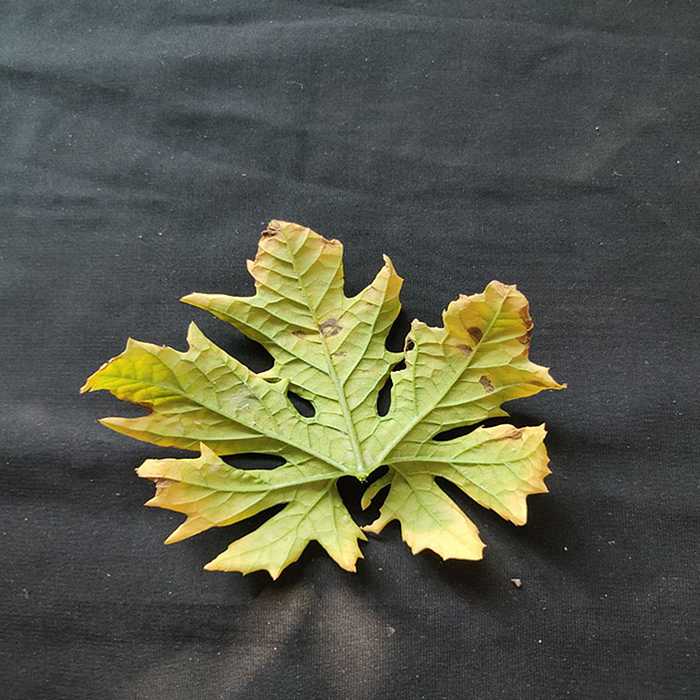
Plant: Bitter Gourd
Label: Fusarium wilt